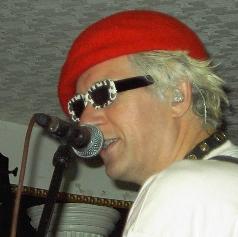
Age: 51